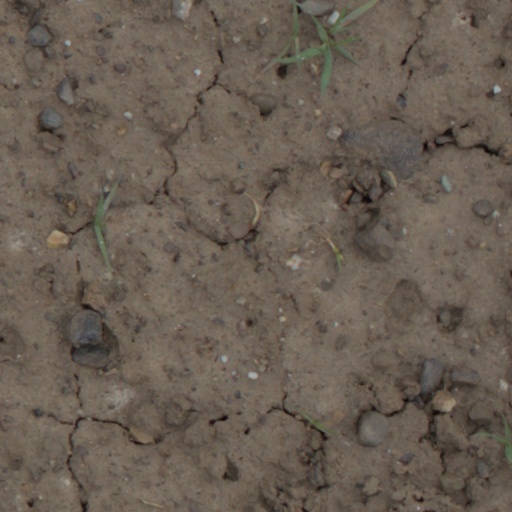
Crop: wheat